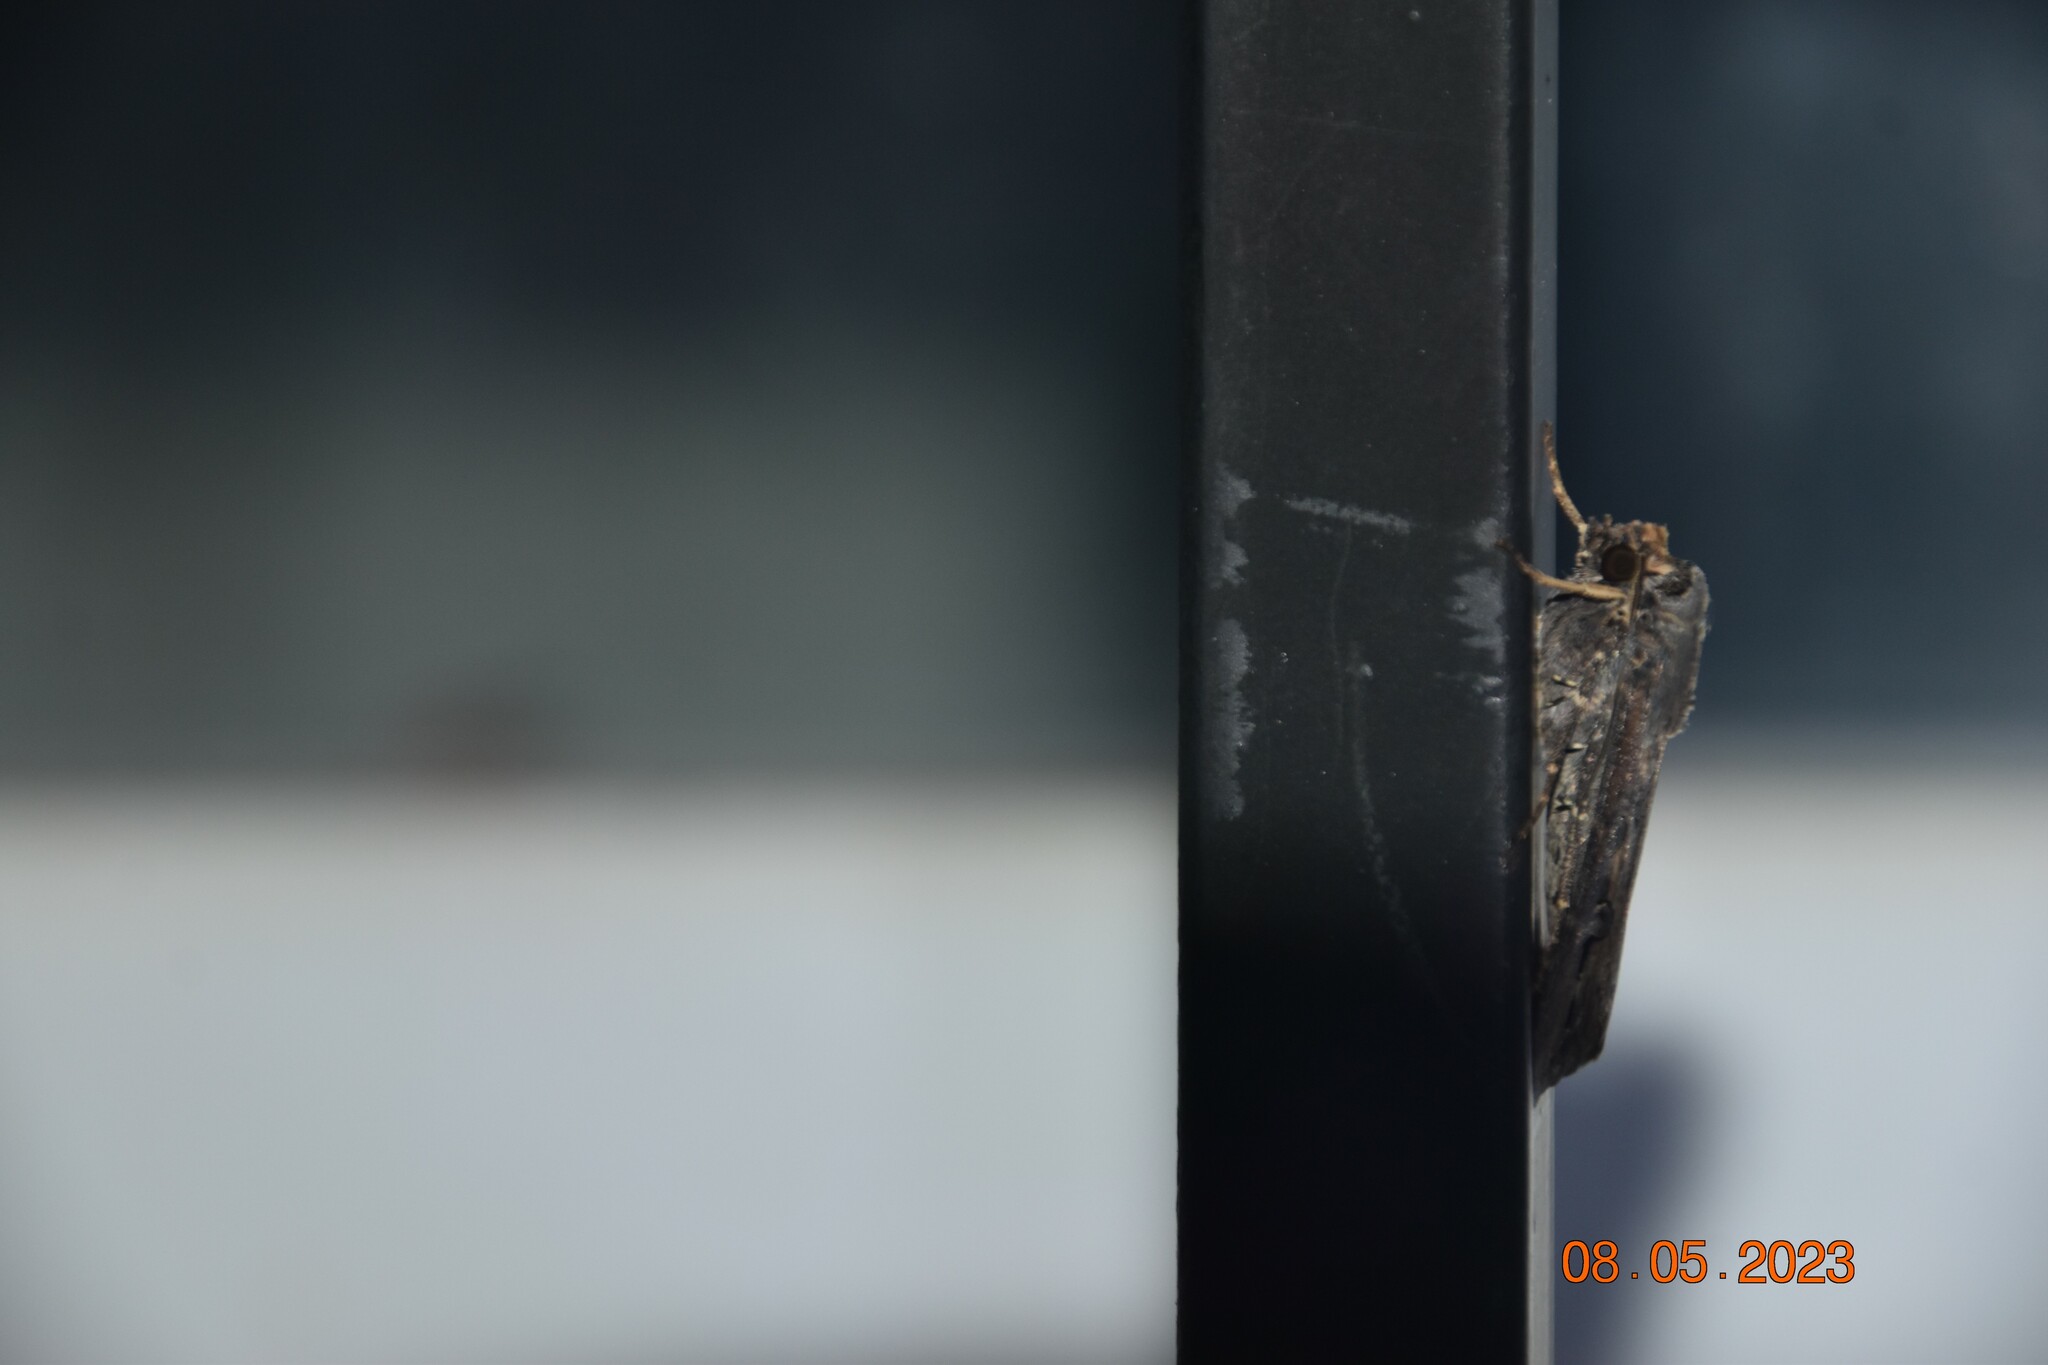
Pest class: cutworms